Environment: real
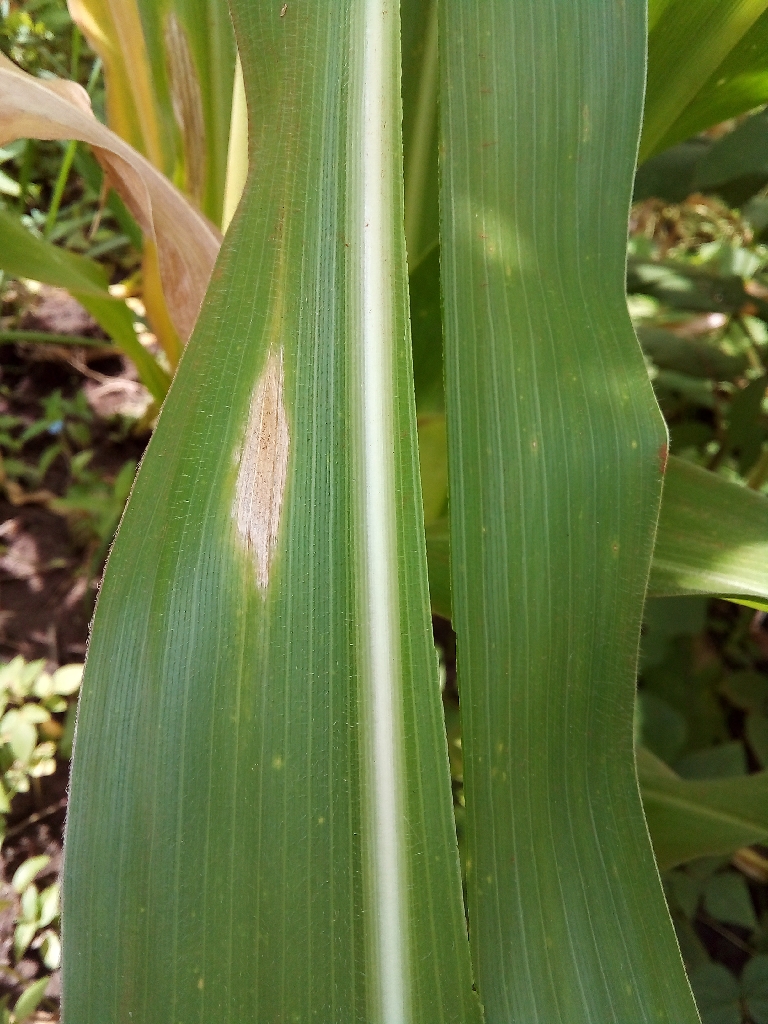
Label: northern_corn_leaf_blight